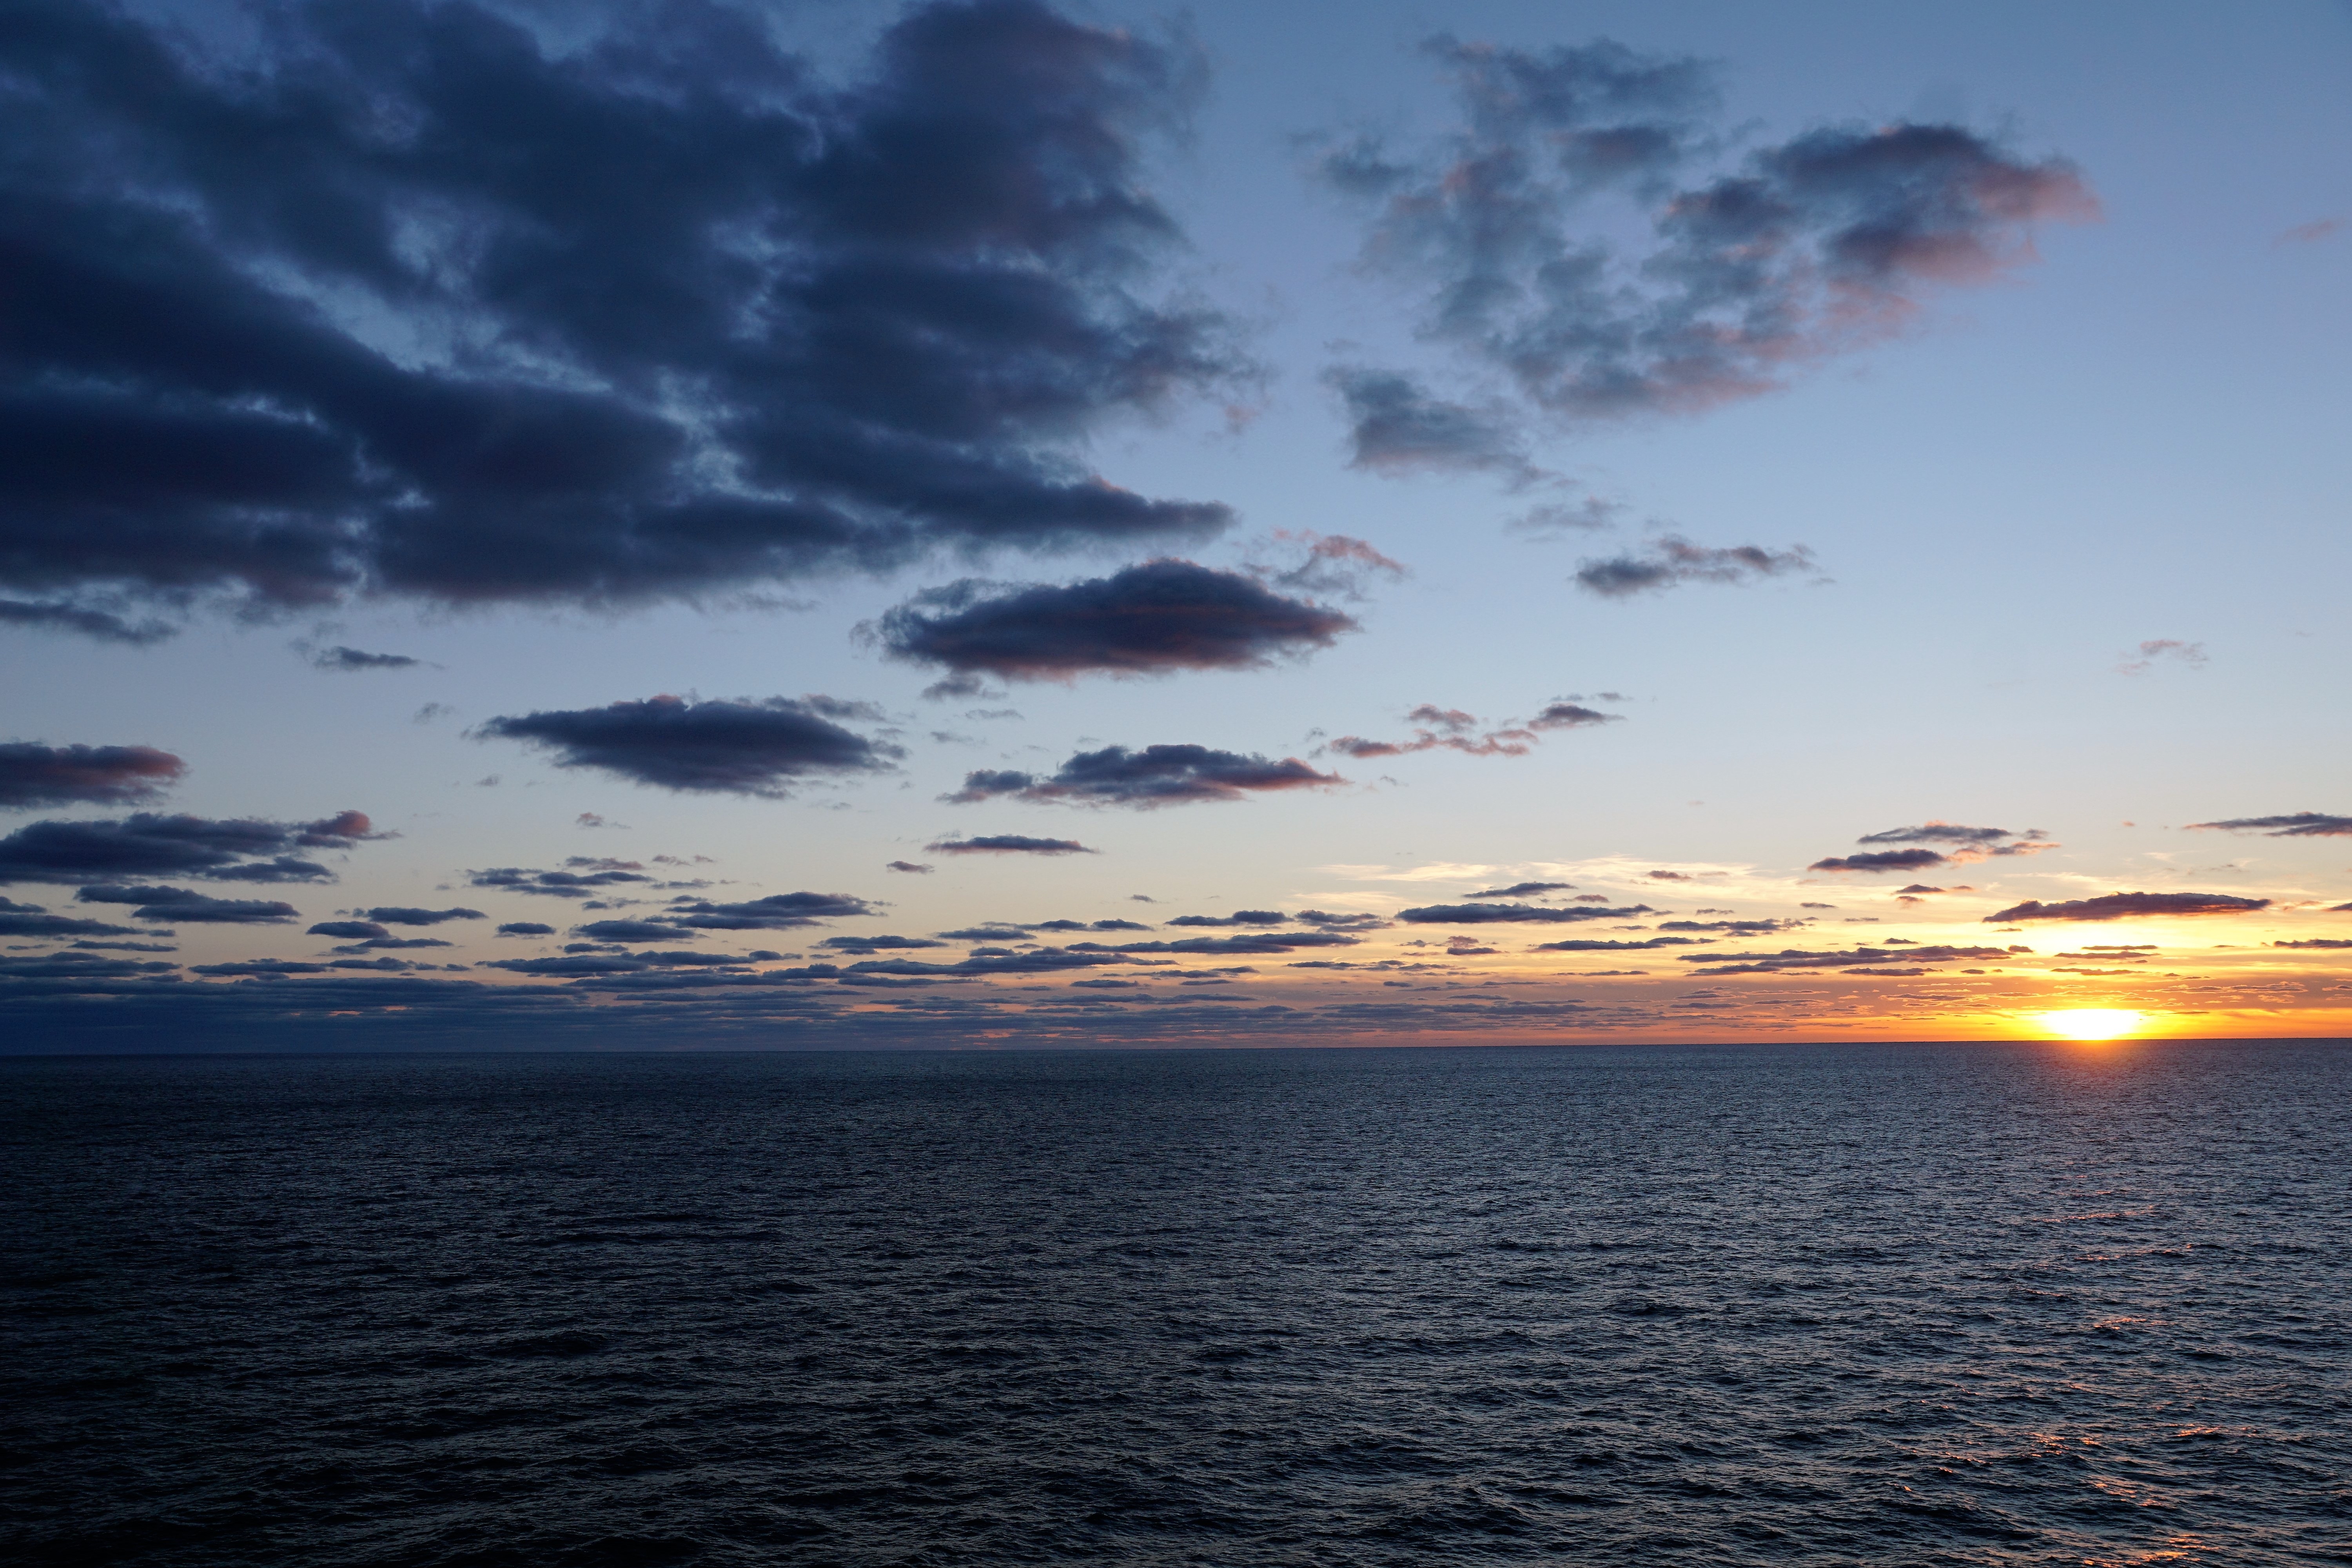
beach, sea, coast, water, ocean, horizon, cloud, sky, sunrise, sunset, wave, dawn, dusk, evening, vehicle, weather, storm, bay, blue, west, clouds, atlantic, waters, transatlantic, afterglow